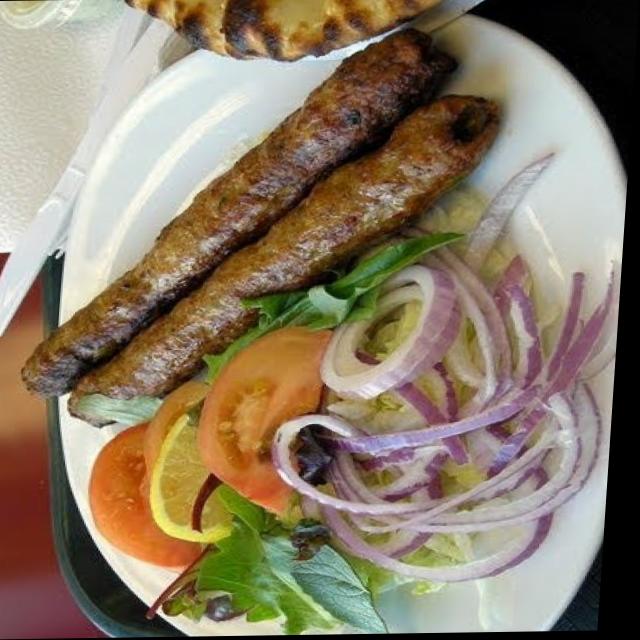
Dish: kebab